Treatment and management of addiction

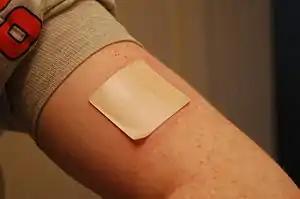
Transdermal patch used in nicotine replacement therapy

Another area in which drug treatment has been widely used is in the treatment of nicotine addiction, which usually involves the use of nicotine replacement therapy, nicotinic receptor antagonists, and/or nicotinic receptor partial agonists. Examples of drugs that act on nicotinic receptors and have been used for treating nicotine addiction include antagonists like bupropion and the partial agonist varenicline. Cytisine, a partial agonist, is an effective, and affordable cessation treatment for smokers. When access to varenicline and nicotine replacement therapy is limited (due to availability or cost), cytisine is considered the first line of treatment for smoking cessation.